Burlesque

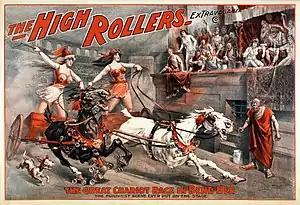
Burlesque on "",

A burlesque is a literary, dramatic or musical work intended to cause laughter by caricaturing the manner or spirit of serious works, or by ludicrous treatment of their subjects. The word is loaned from French and derives from the Italian ', which, in turn, is derived from the Italian ' – a joke, ridicule or mockery.